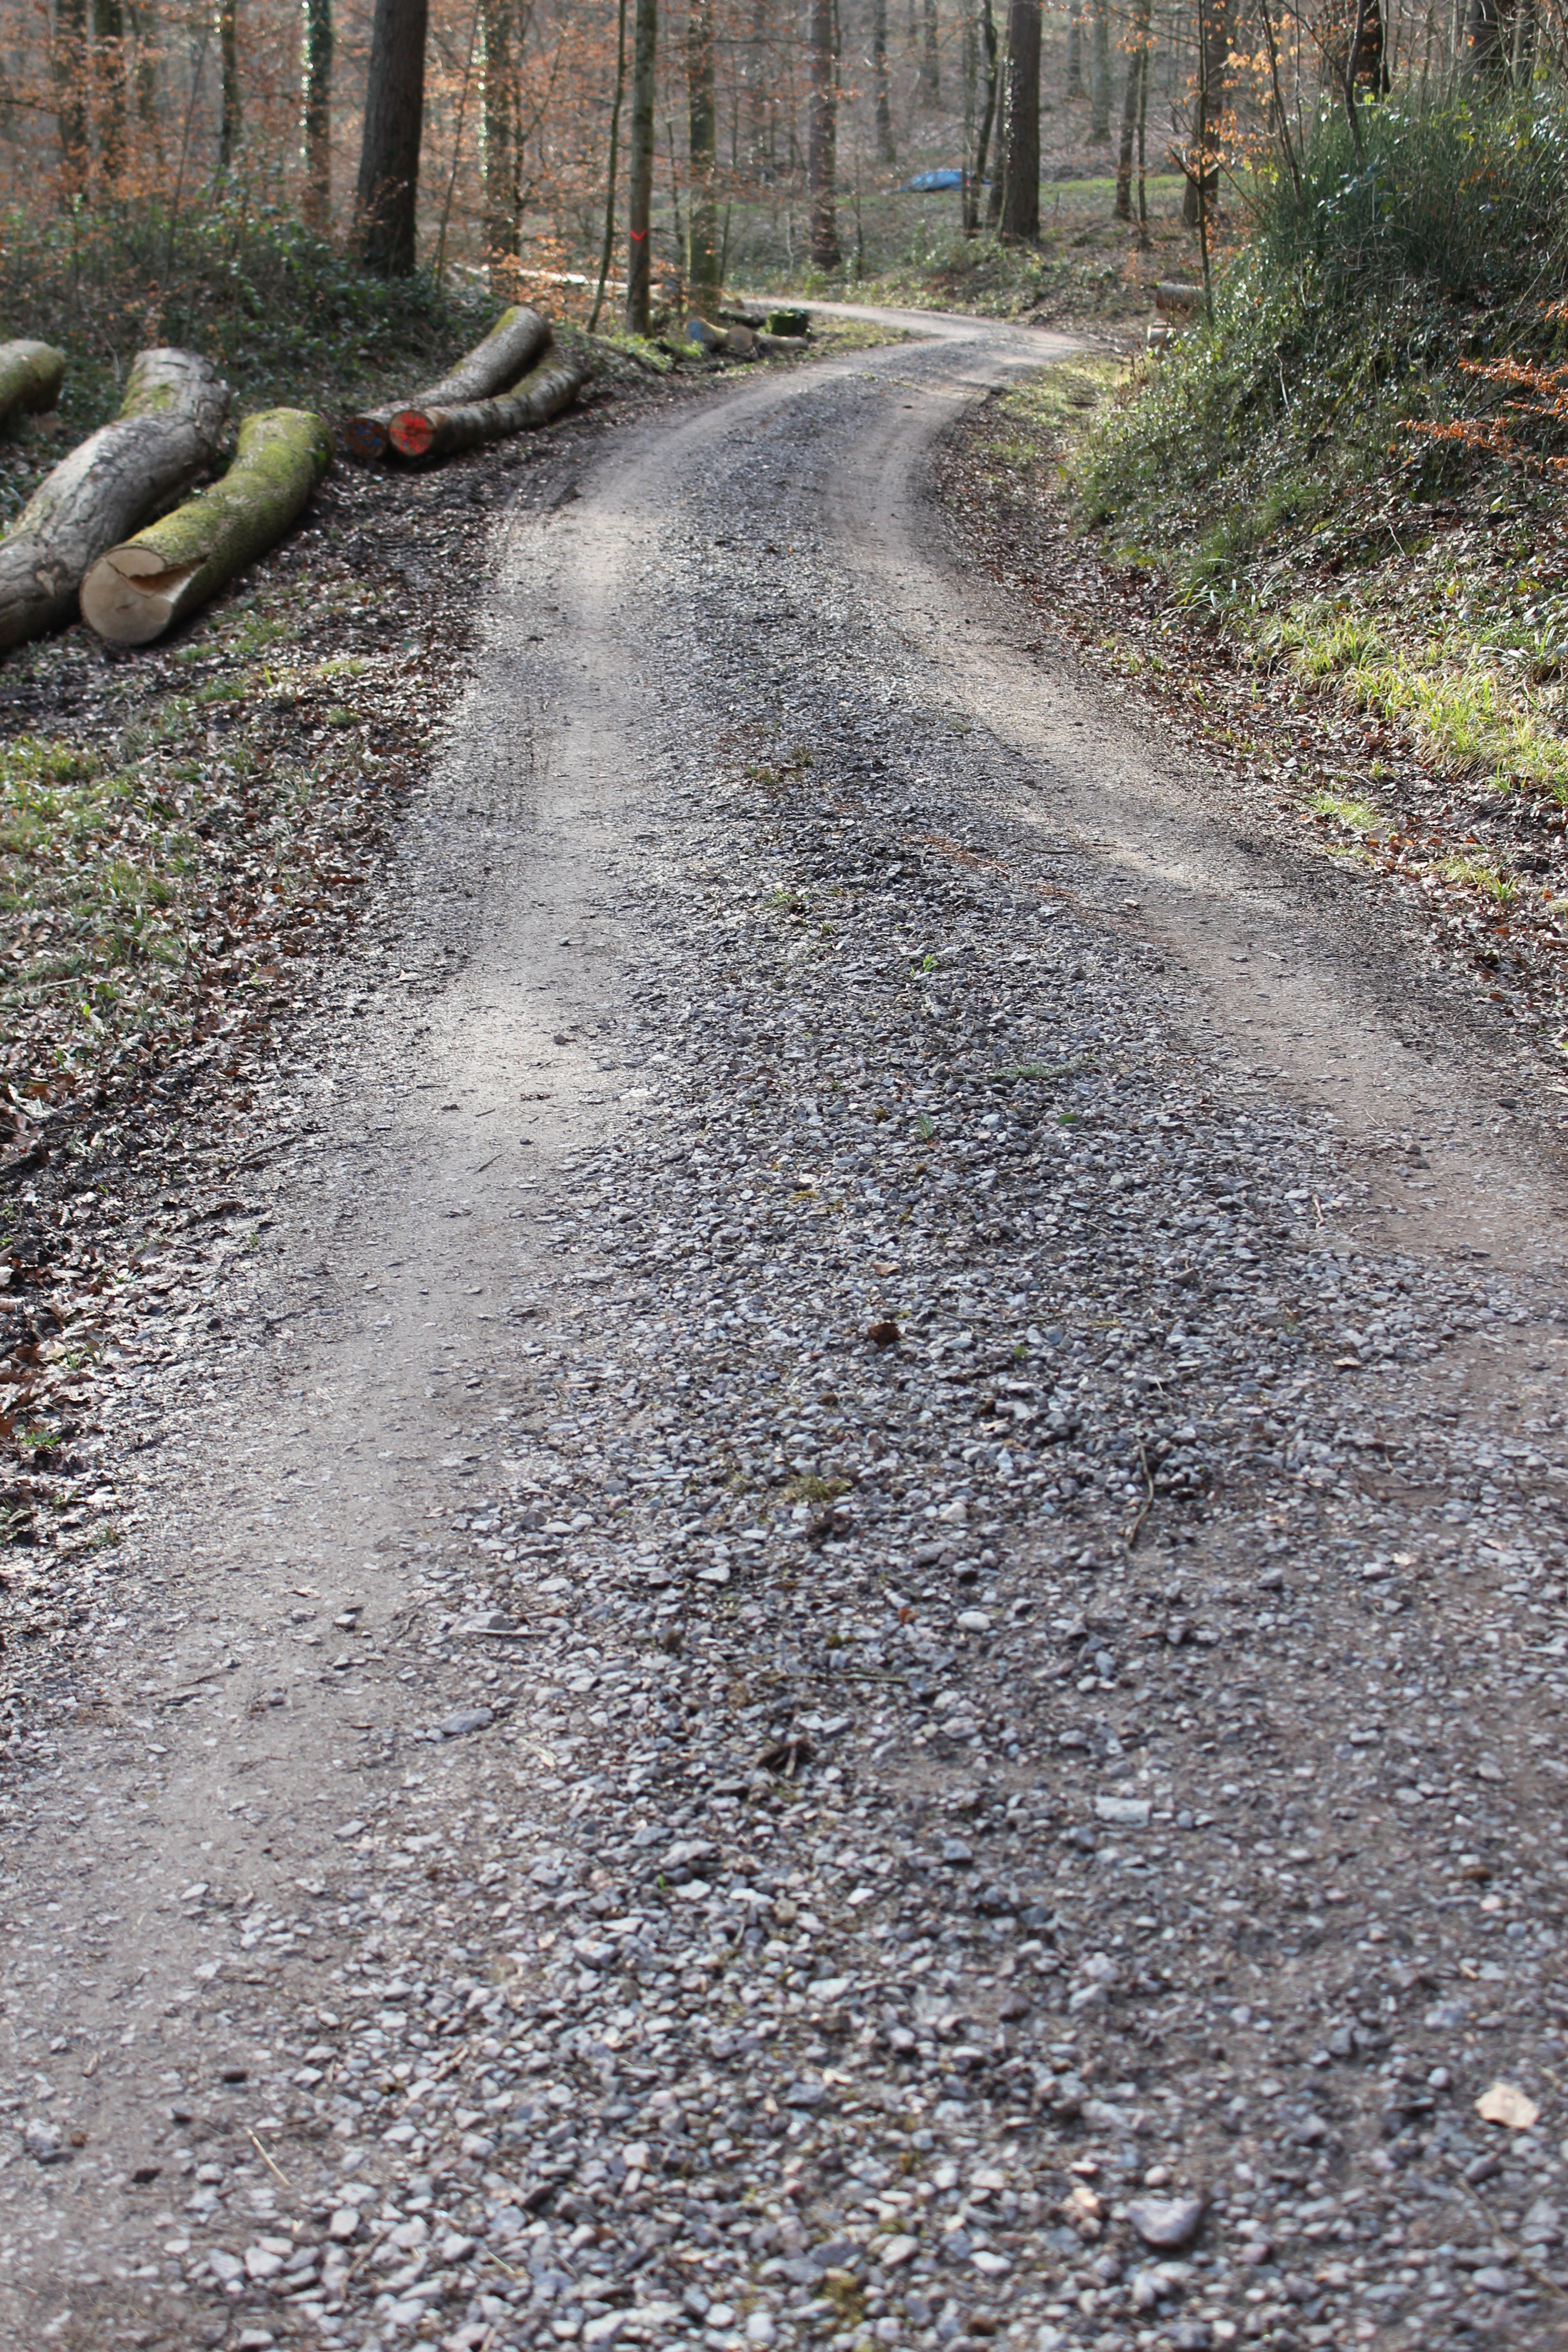
landscape, nature, forest, track, road, hiking, trail, sidewalk, asphalt, walkway, walk, transport, idyllic, soil, lane, waterway, trees, infrastructure, away, nature trail, forest path, cycle path, road surface, commercial way